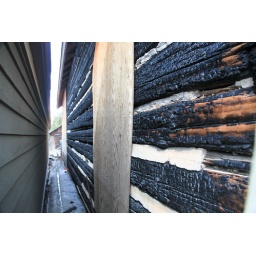
Burnt timbers. An external wall of a building in the main street of Breckenridge, Colorado.